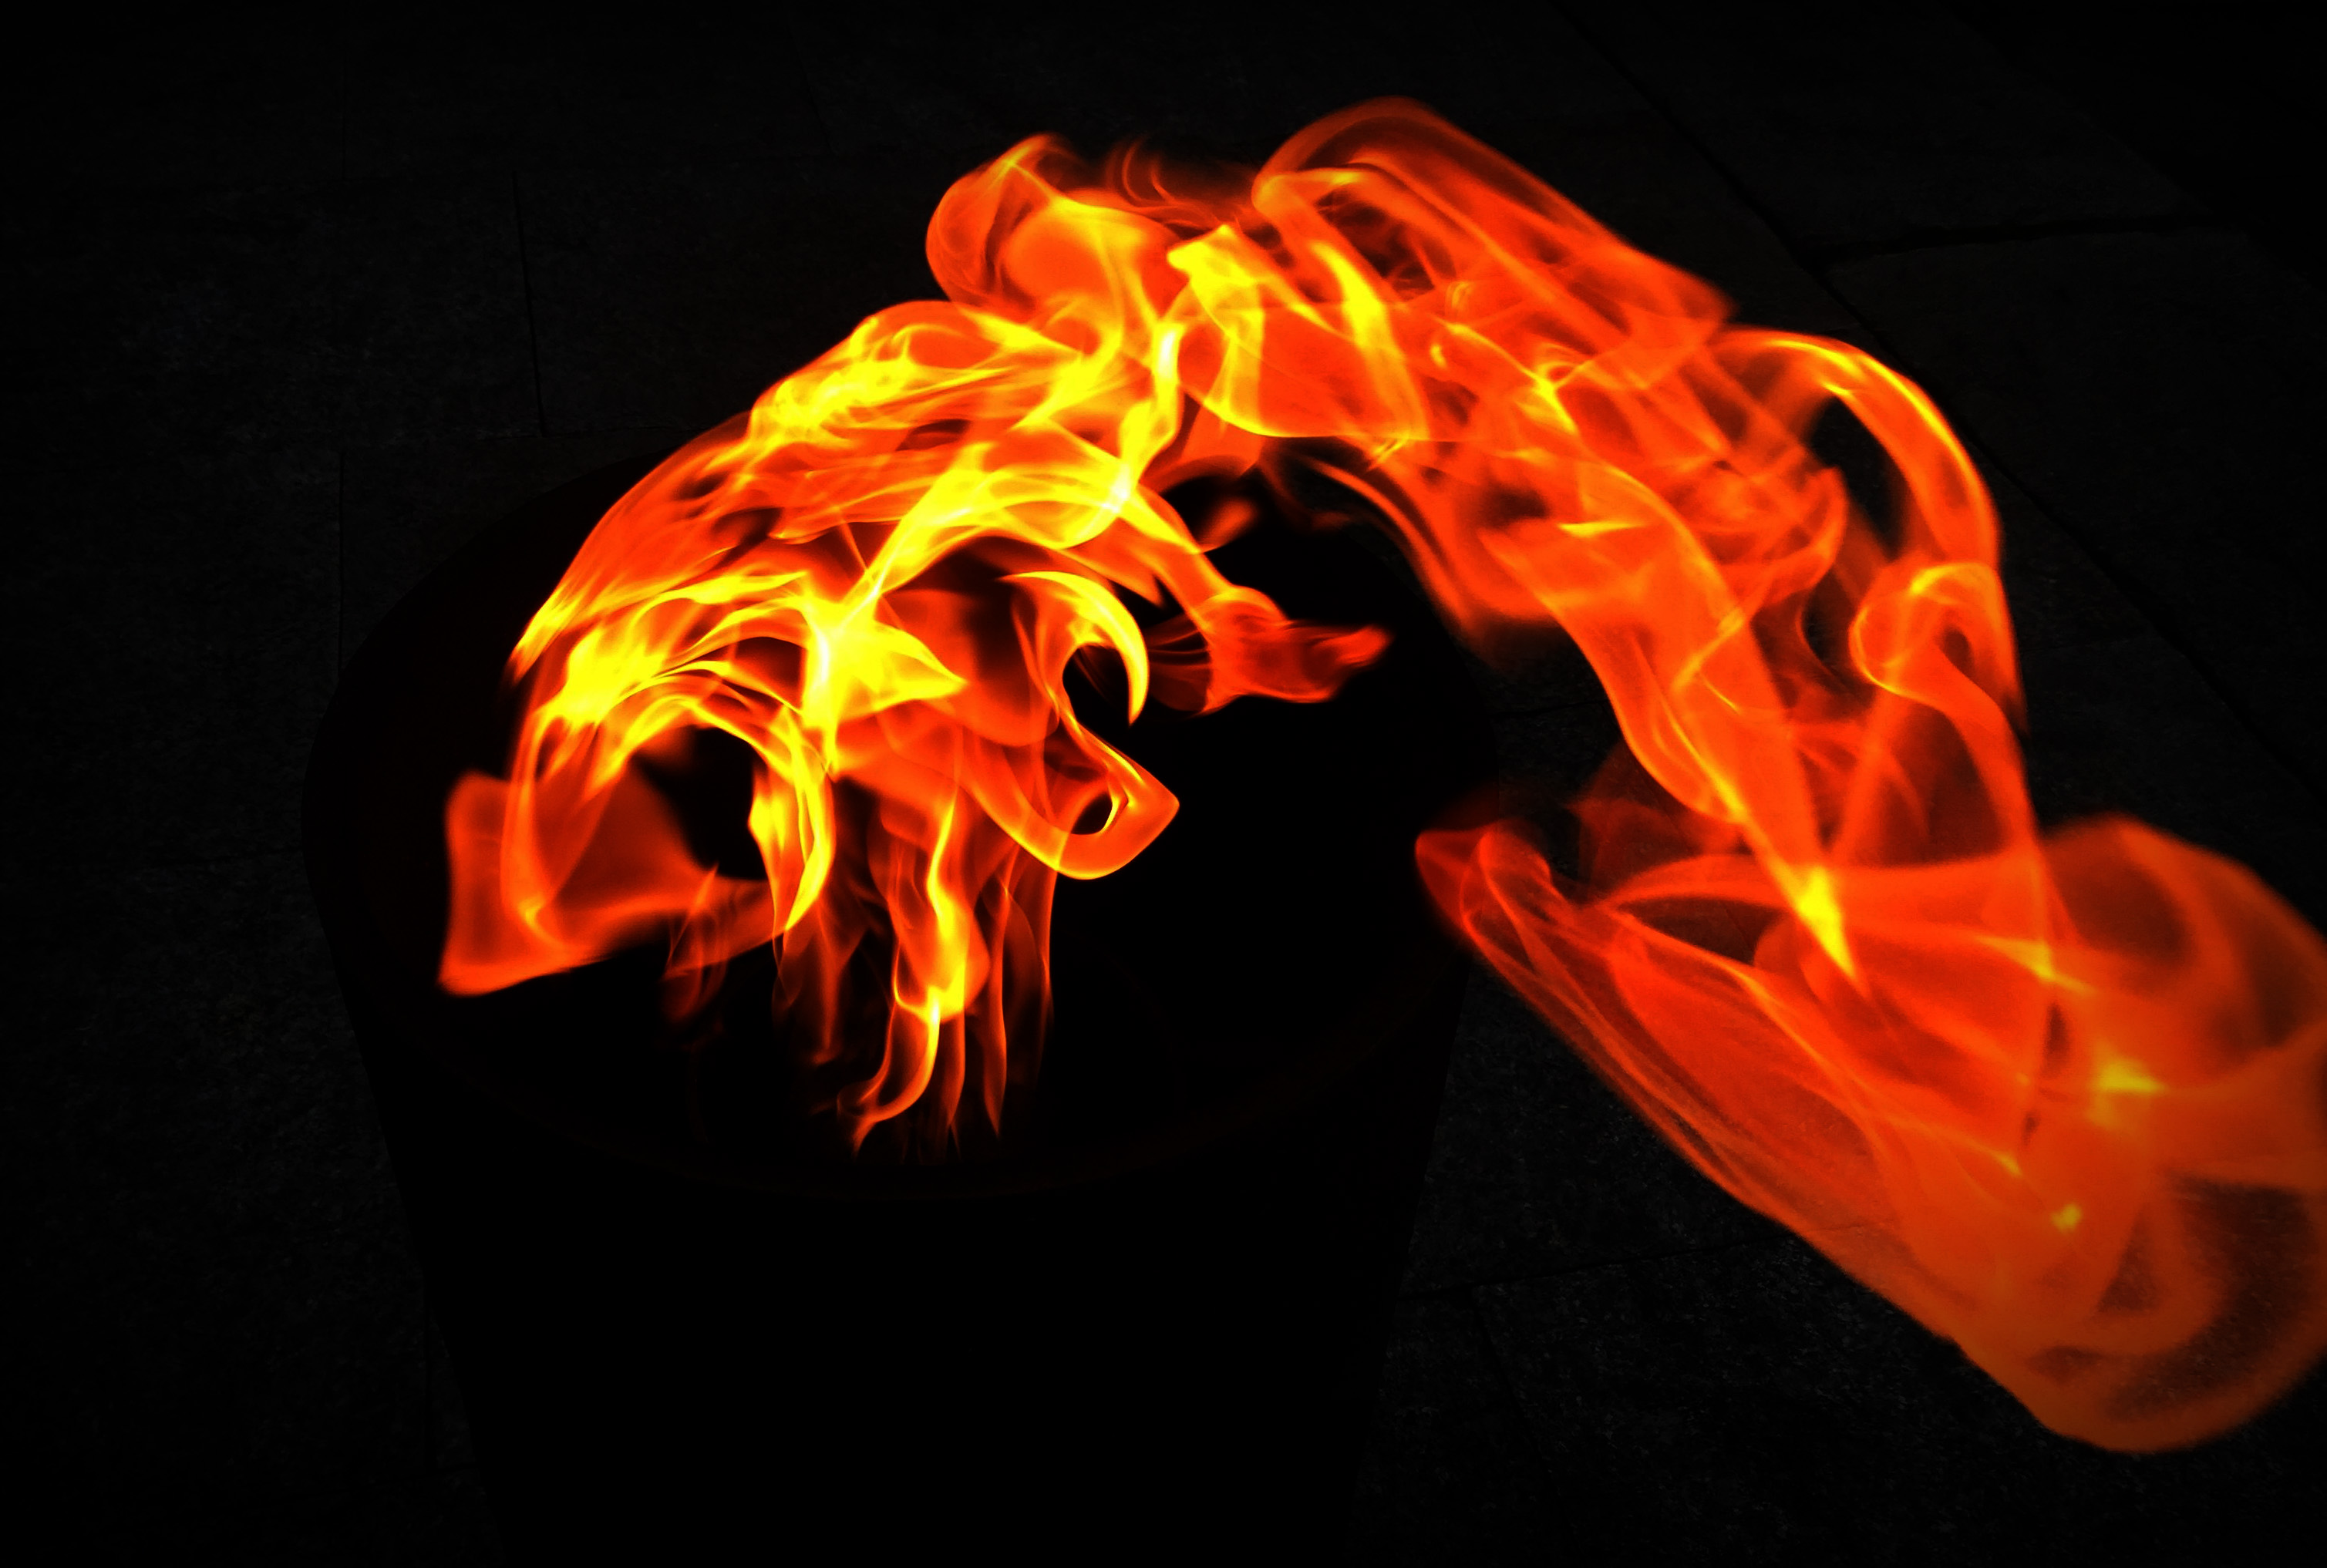
light, warm, number, red, flame, fire, fireplace, darkness, black, campfire, lighting, barbecue, bonfire, heat, burn, font, background, hot, flames, ignite, fiery, closeups, blazing, flammable, dangerous, macro photography, poi, geological phenomenon